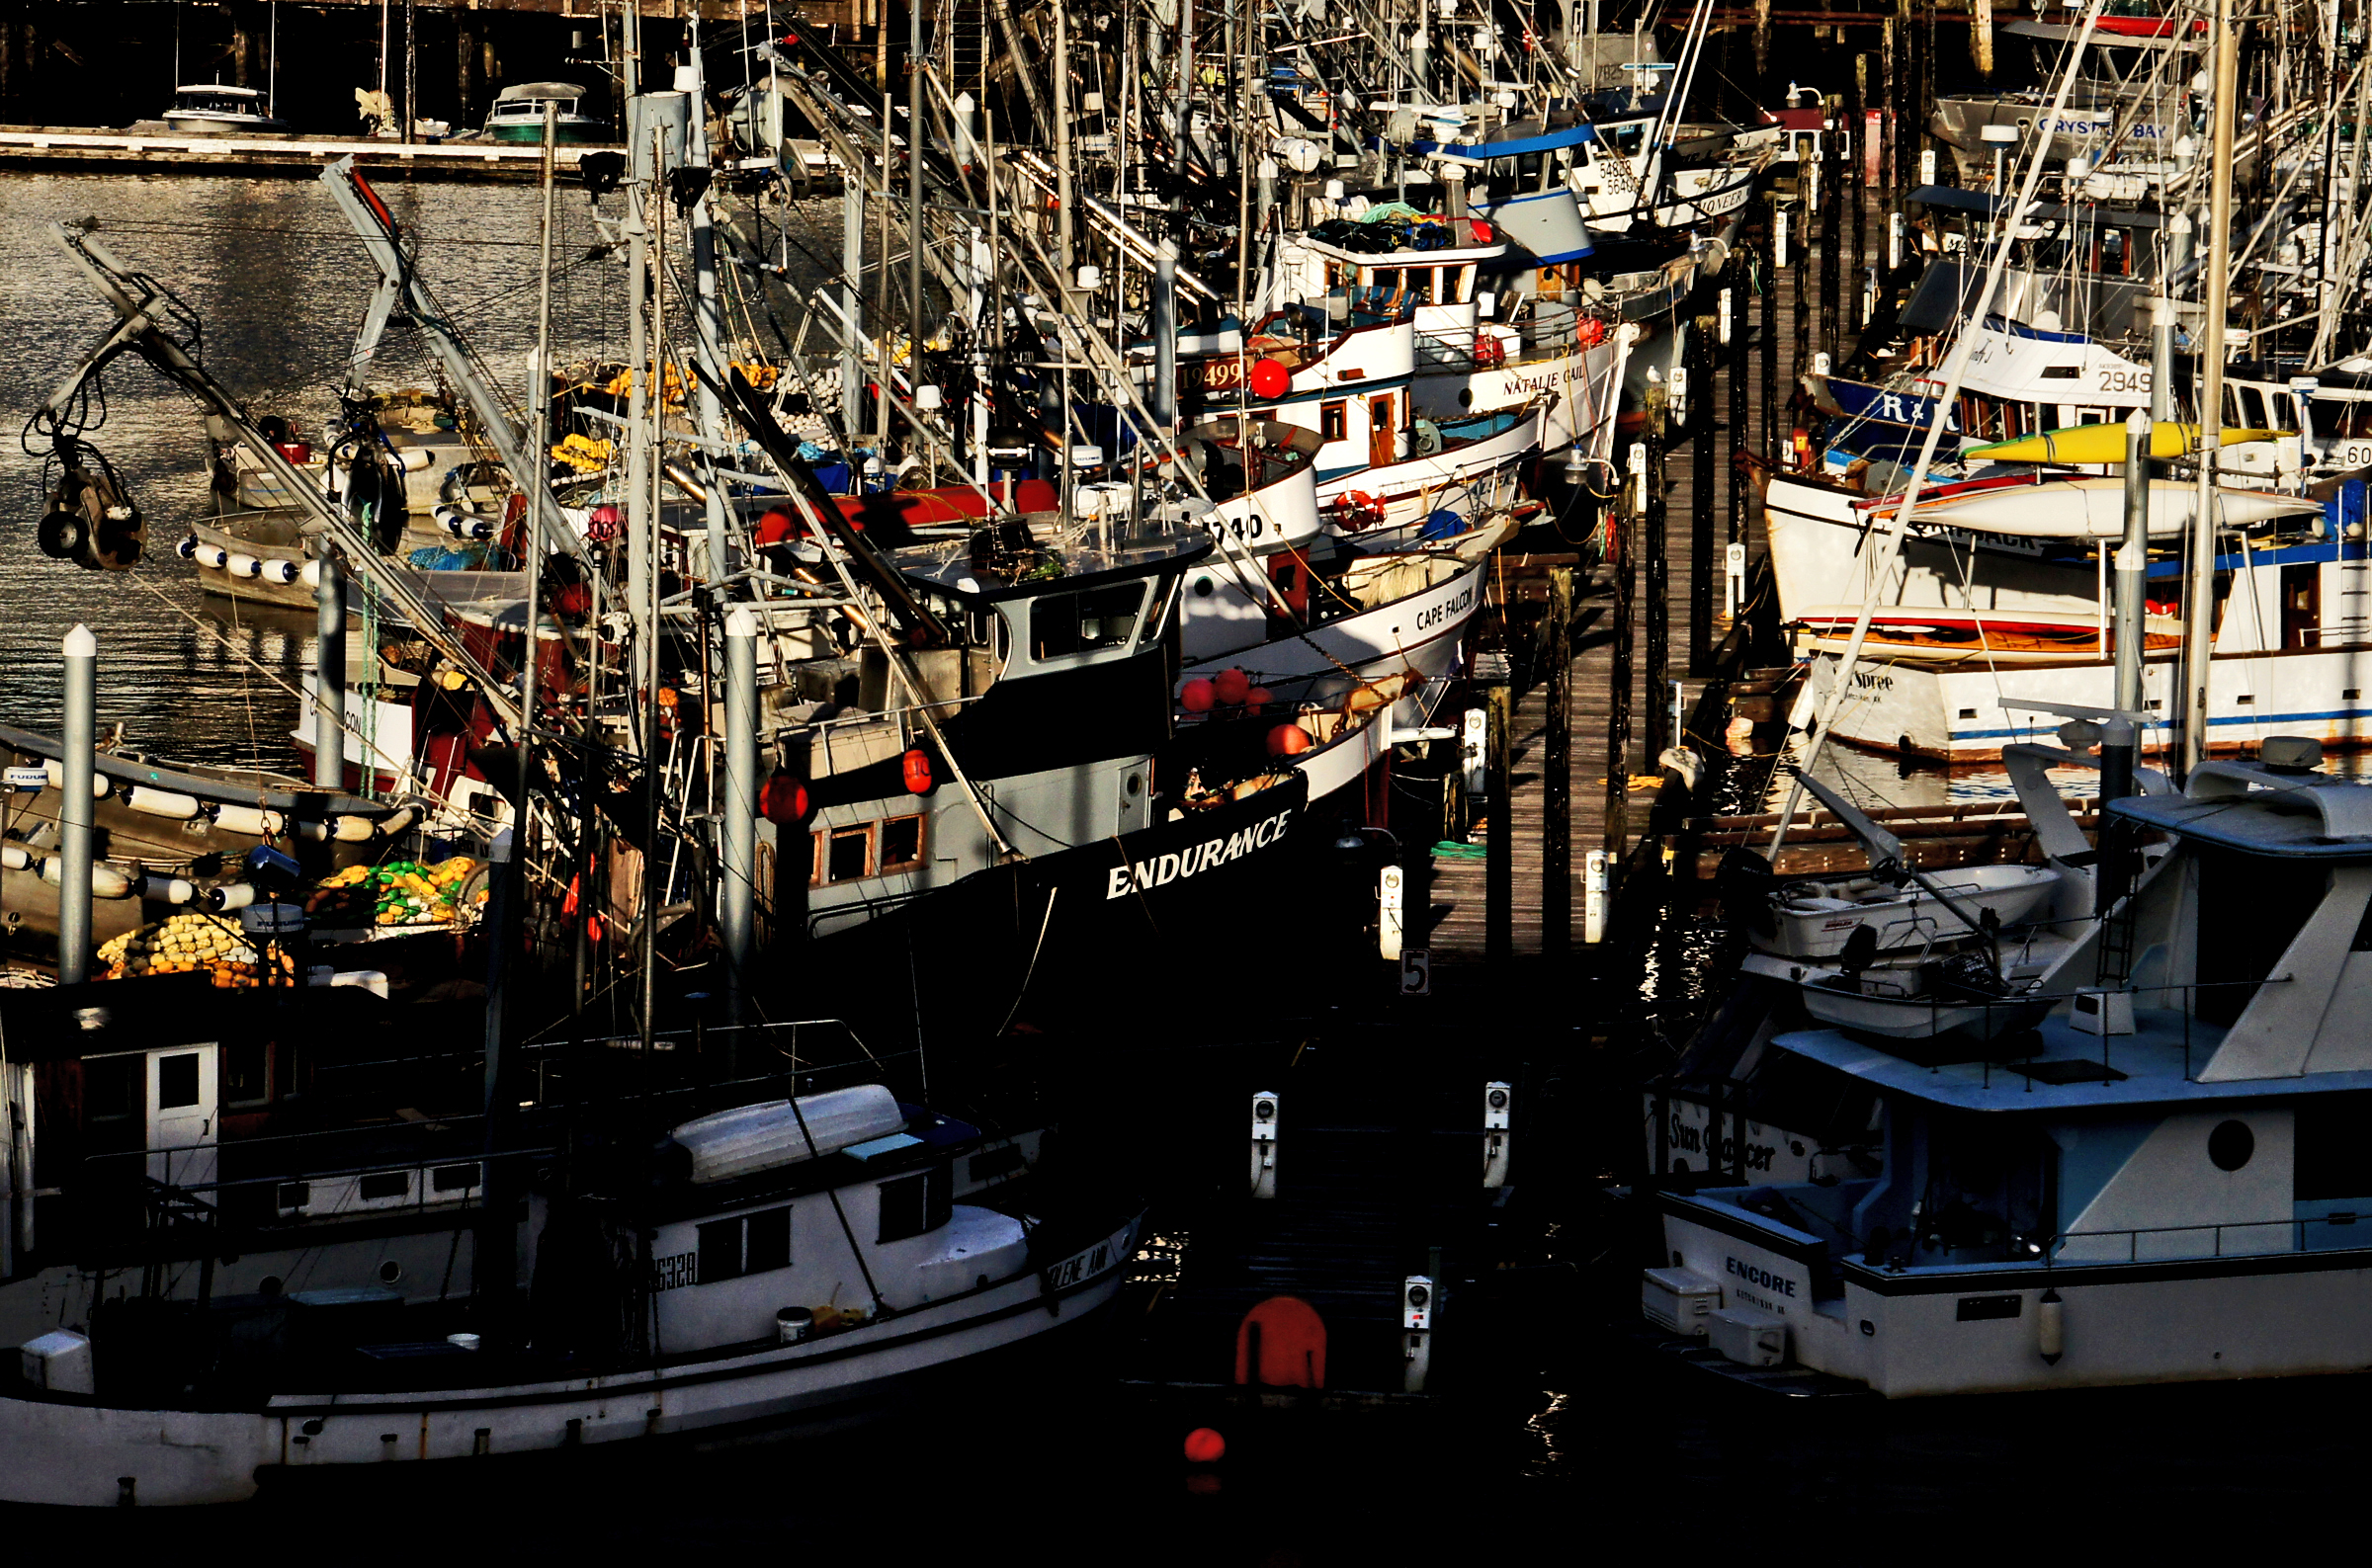
dock, boat, cityscape, vehicle, marina, port, waterway, boats, fishingboats, alaska, sonyalpha, cruisealaska, watercraft, sonydslra580, trawler, tamron18270mmpzd, ketchikan